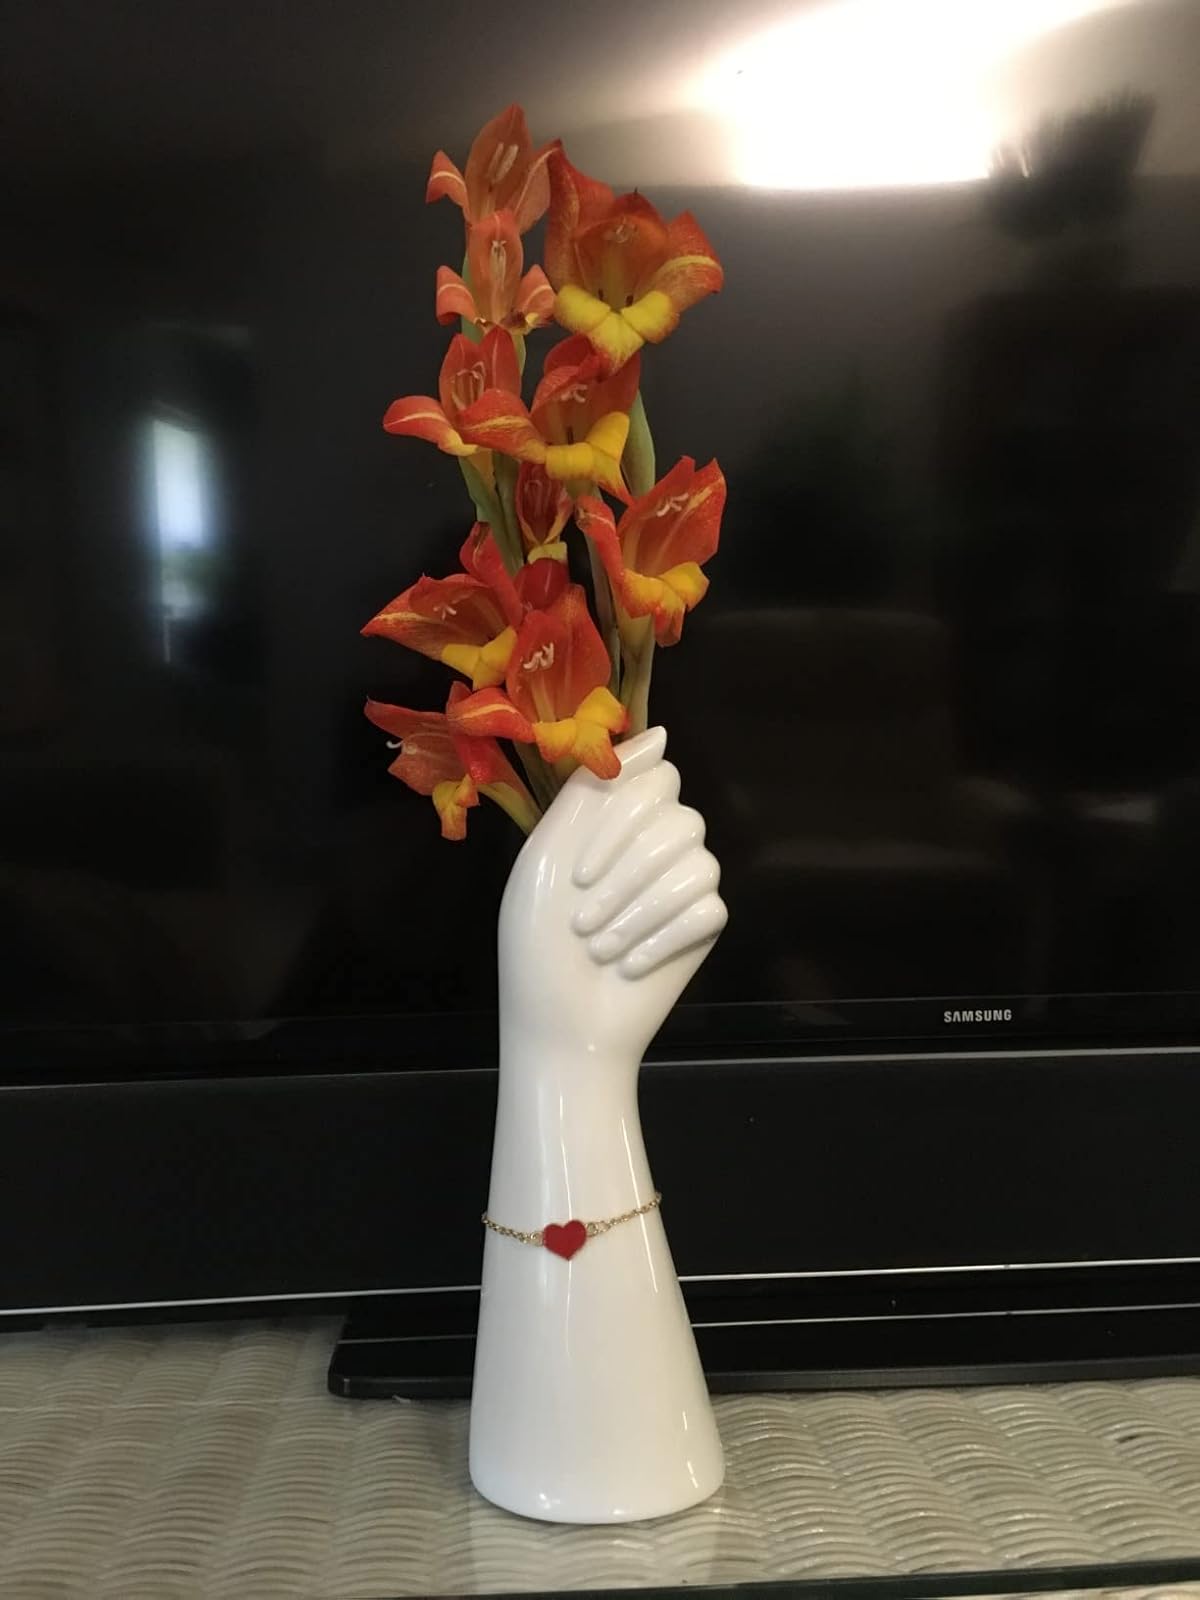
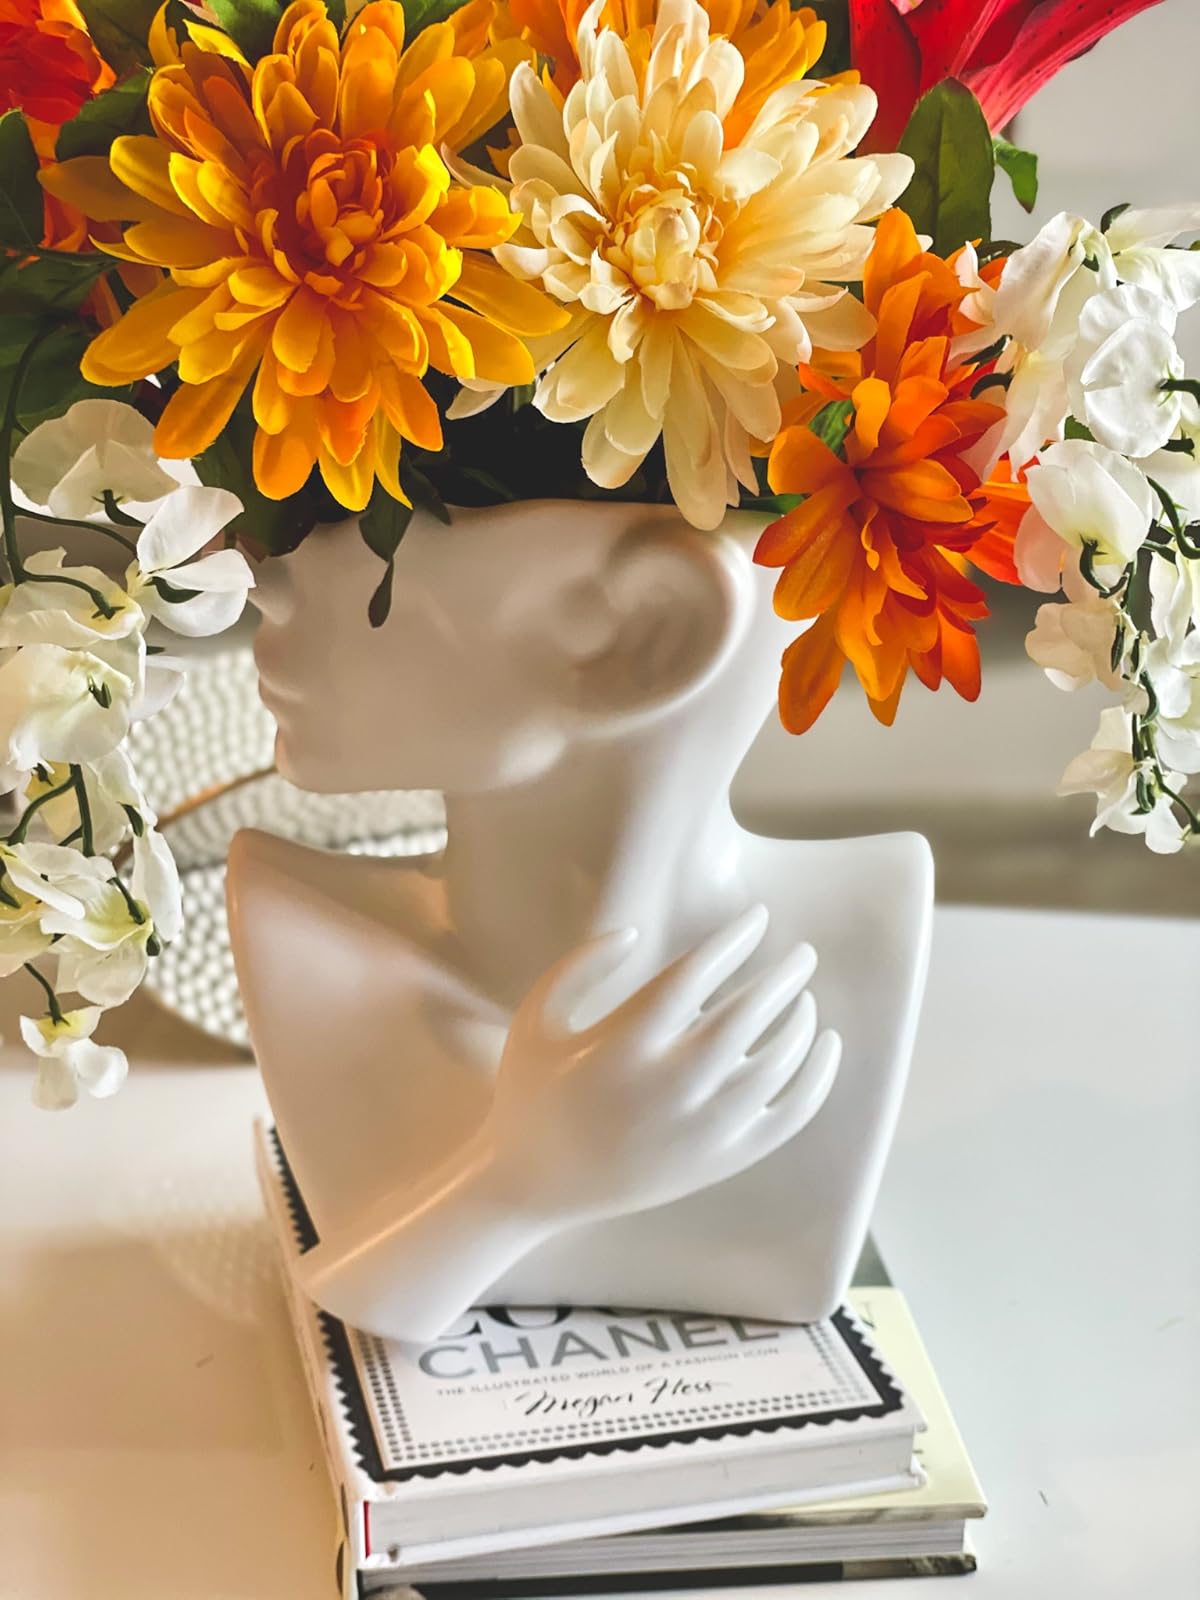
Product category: vase
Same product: no